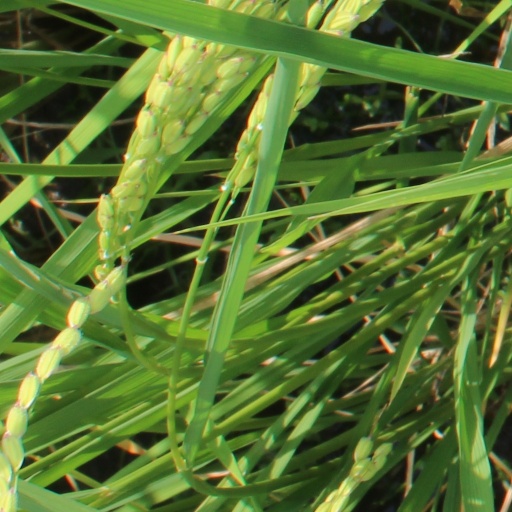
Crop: rice